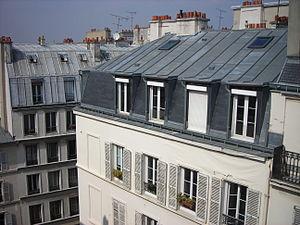
Les Toits de Paris est un film français réalisé par Hiner Saleem et sorti en 2007.